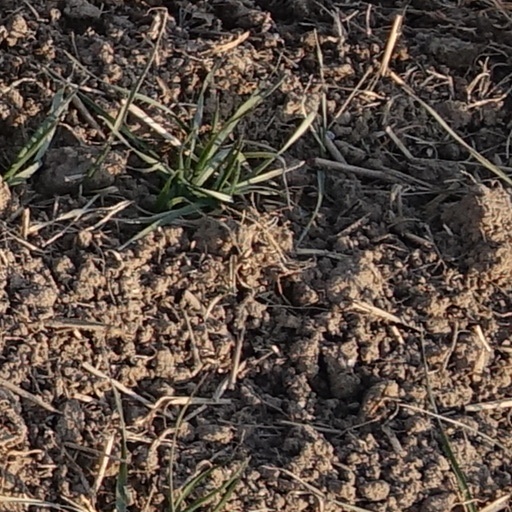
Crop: wheat